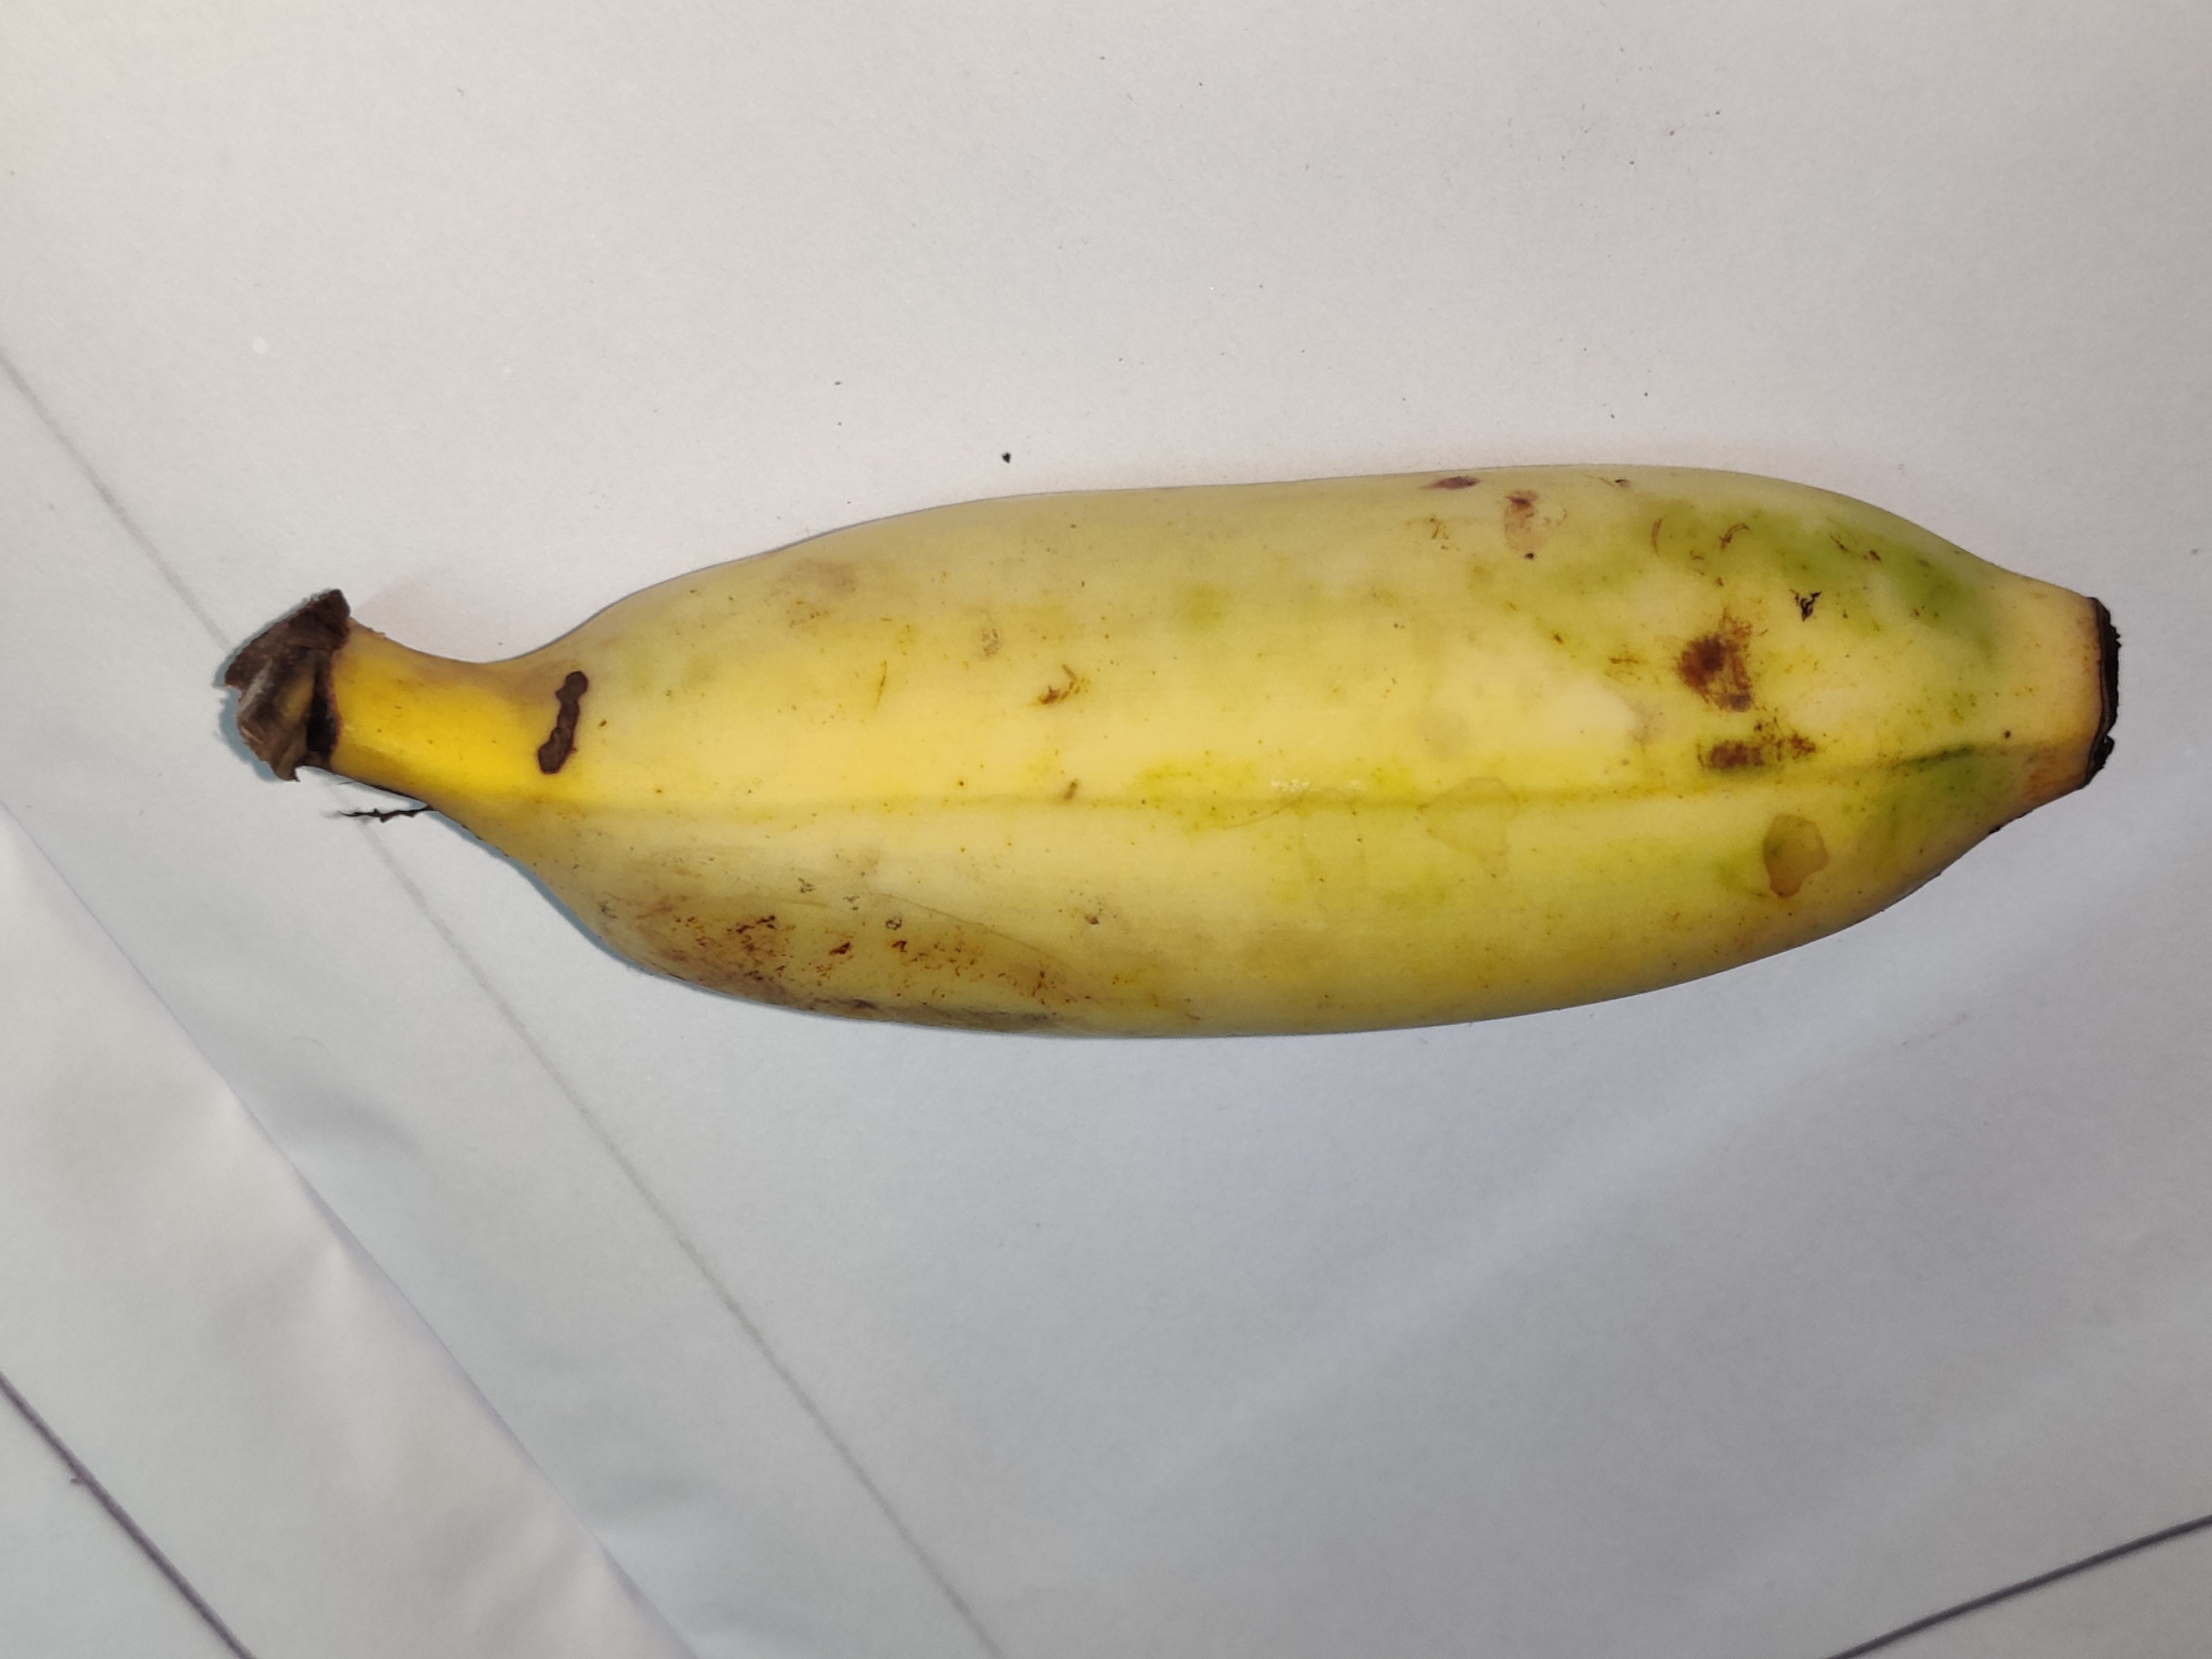
Fruit: banana
Grade: 1st-grade